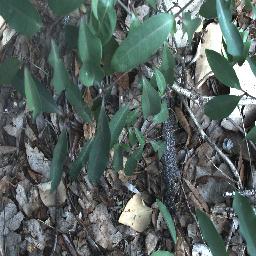
Label: rubber_vine